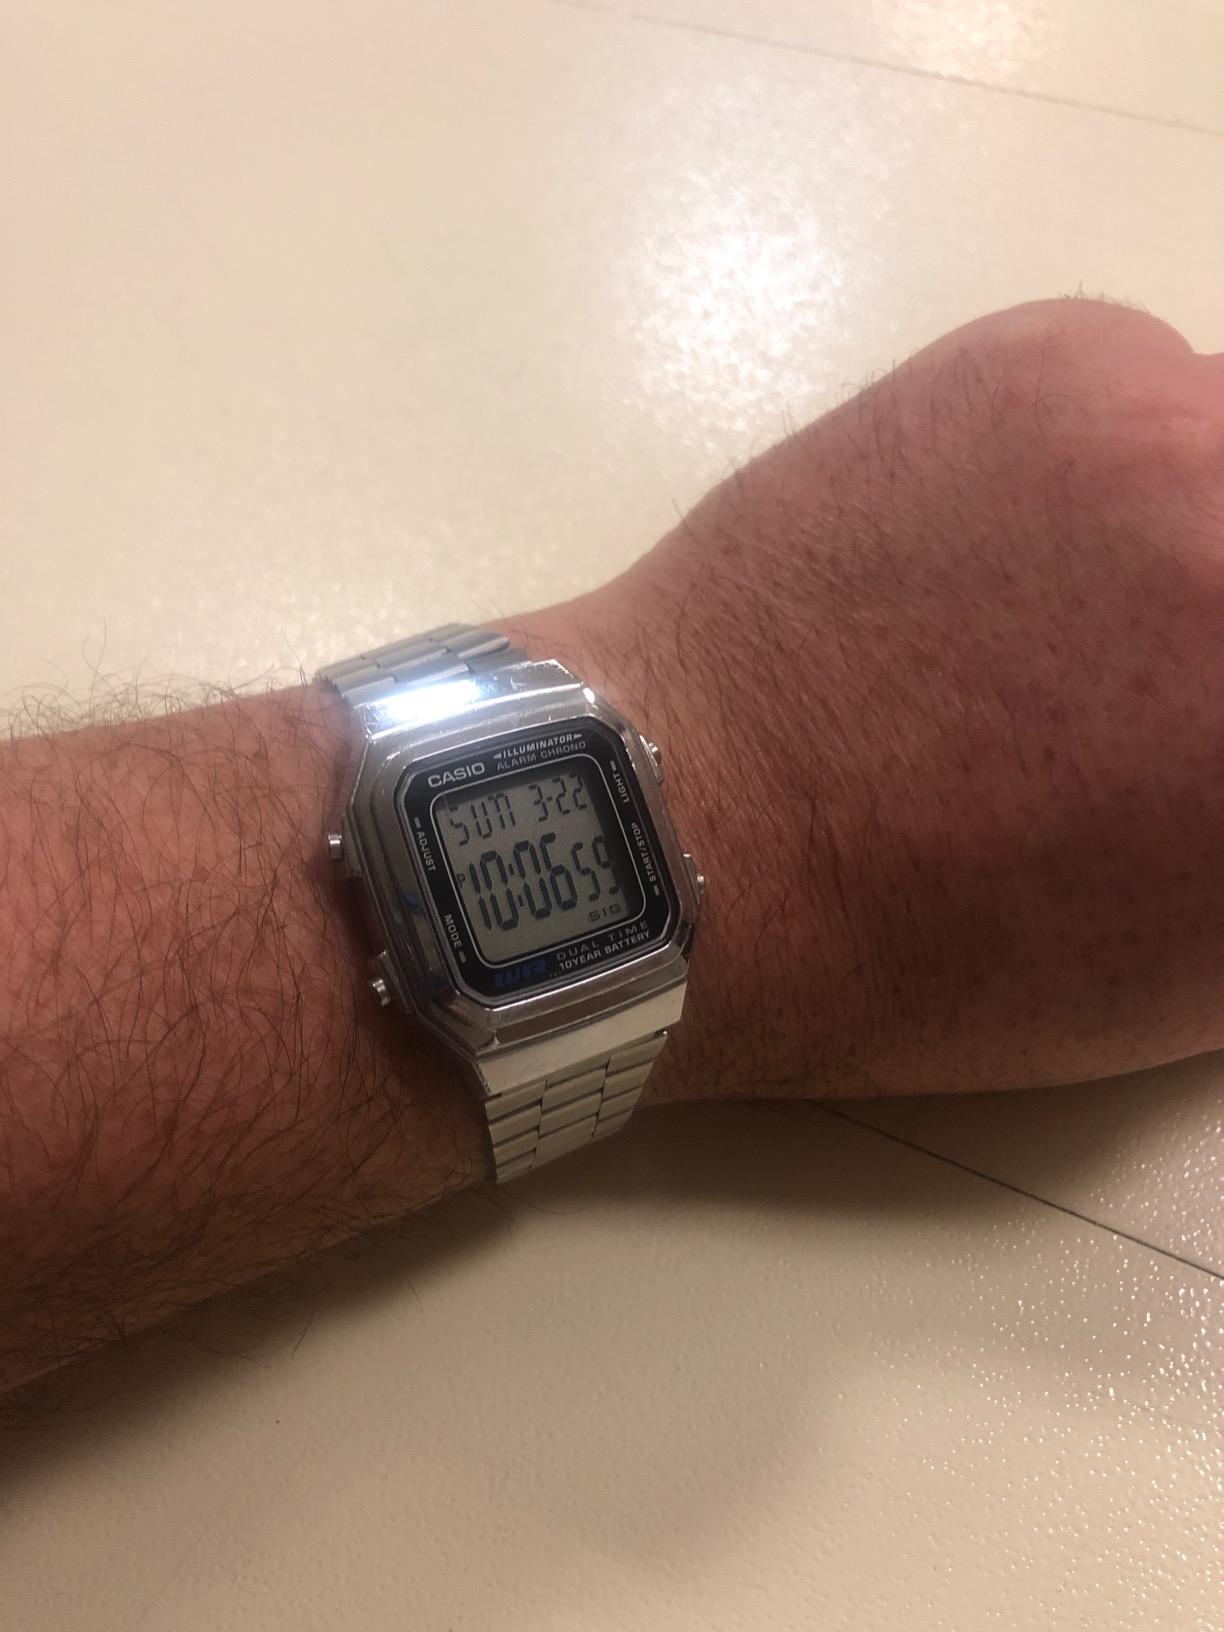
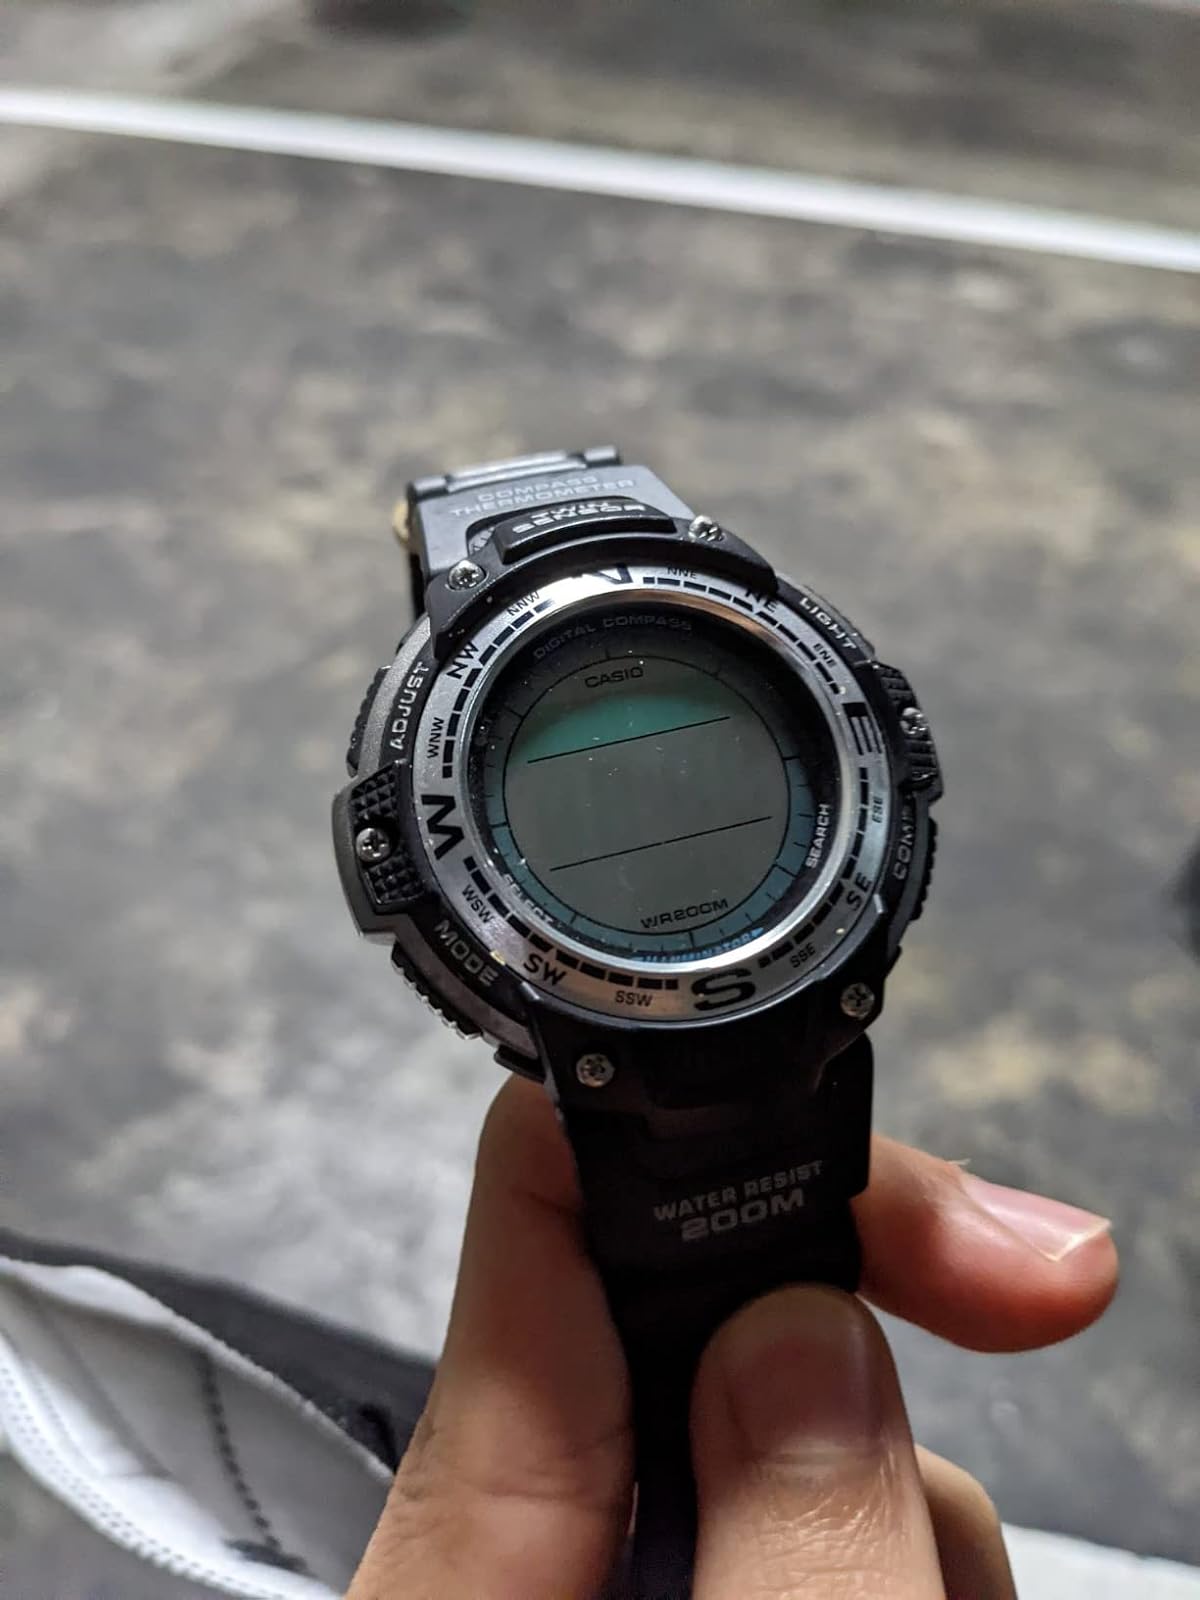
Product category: accessories_watch
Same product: no